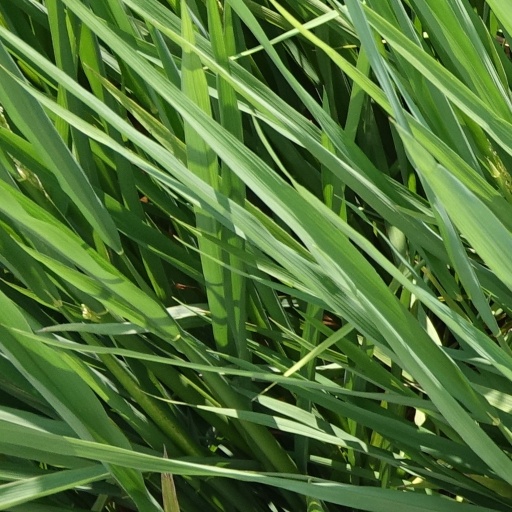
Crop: rice